Robert Sabuda

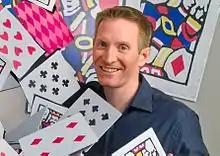
Sabuda in 2014

Robert James Sabuda (born March 8, 1965) is a children's pop-up book artist and paper engineer. His innovative designs have made him well known in the book arts, with "The New York Times" referring to Sabuda as "indisputably the king of pop-ups" in a 2003 article.